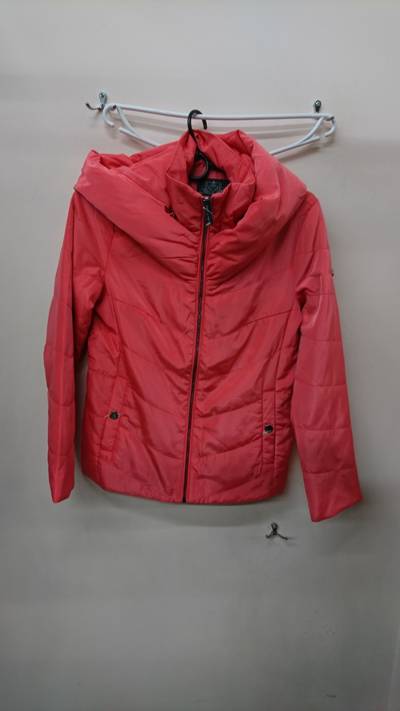
Waste category: clothes